LA Originals

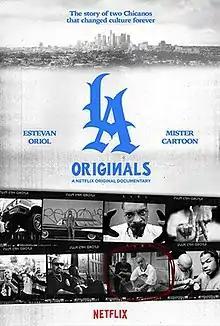
Film poster

LA Originals is a 2020 documentary film directed by Estevan Oriol, written by Brian Maya and Omar Quiroga and starring Estevan Oriol and Mister Cartoon. The premise revolves around the Los Angeles–based artists Mark Machado (Mister Cartoon) and Estevan Oriol with Latino roots.